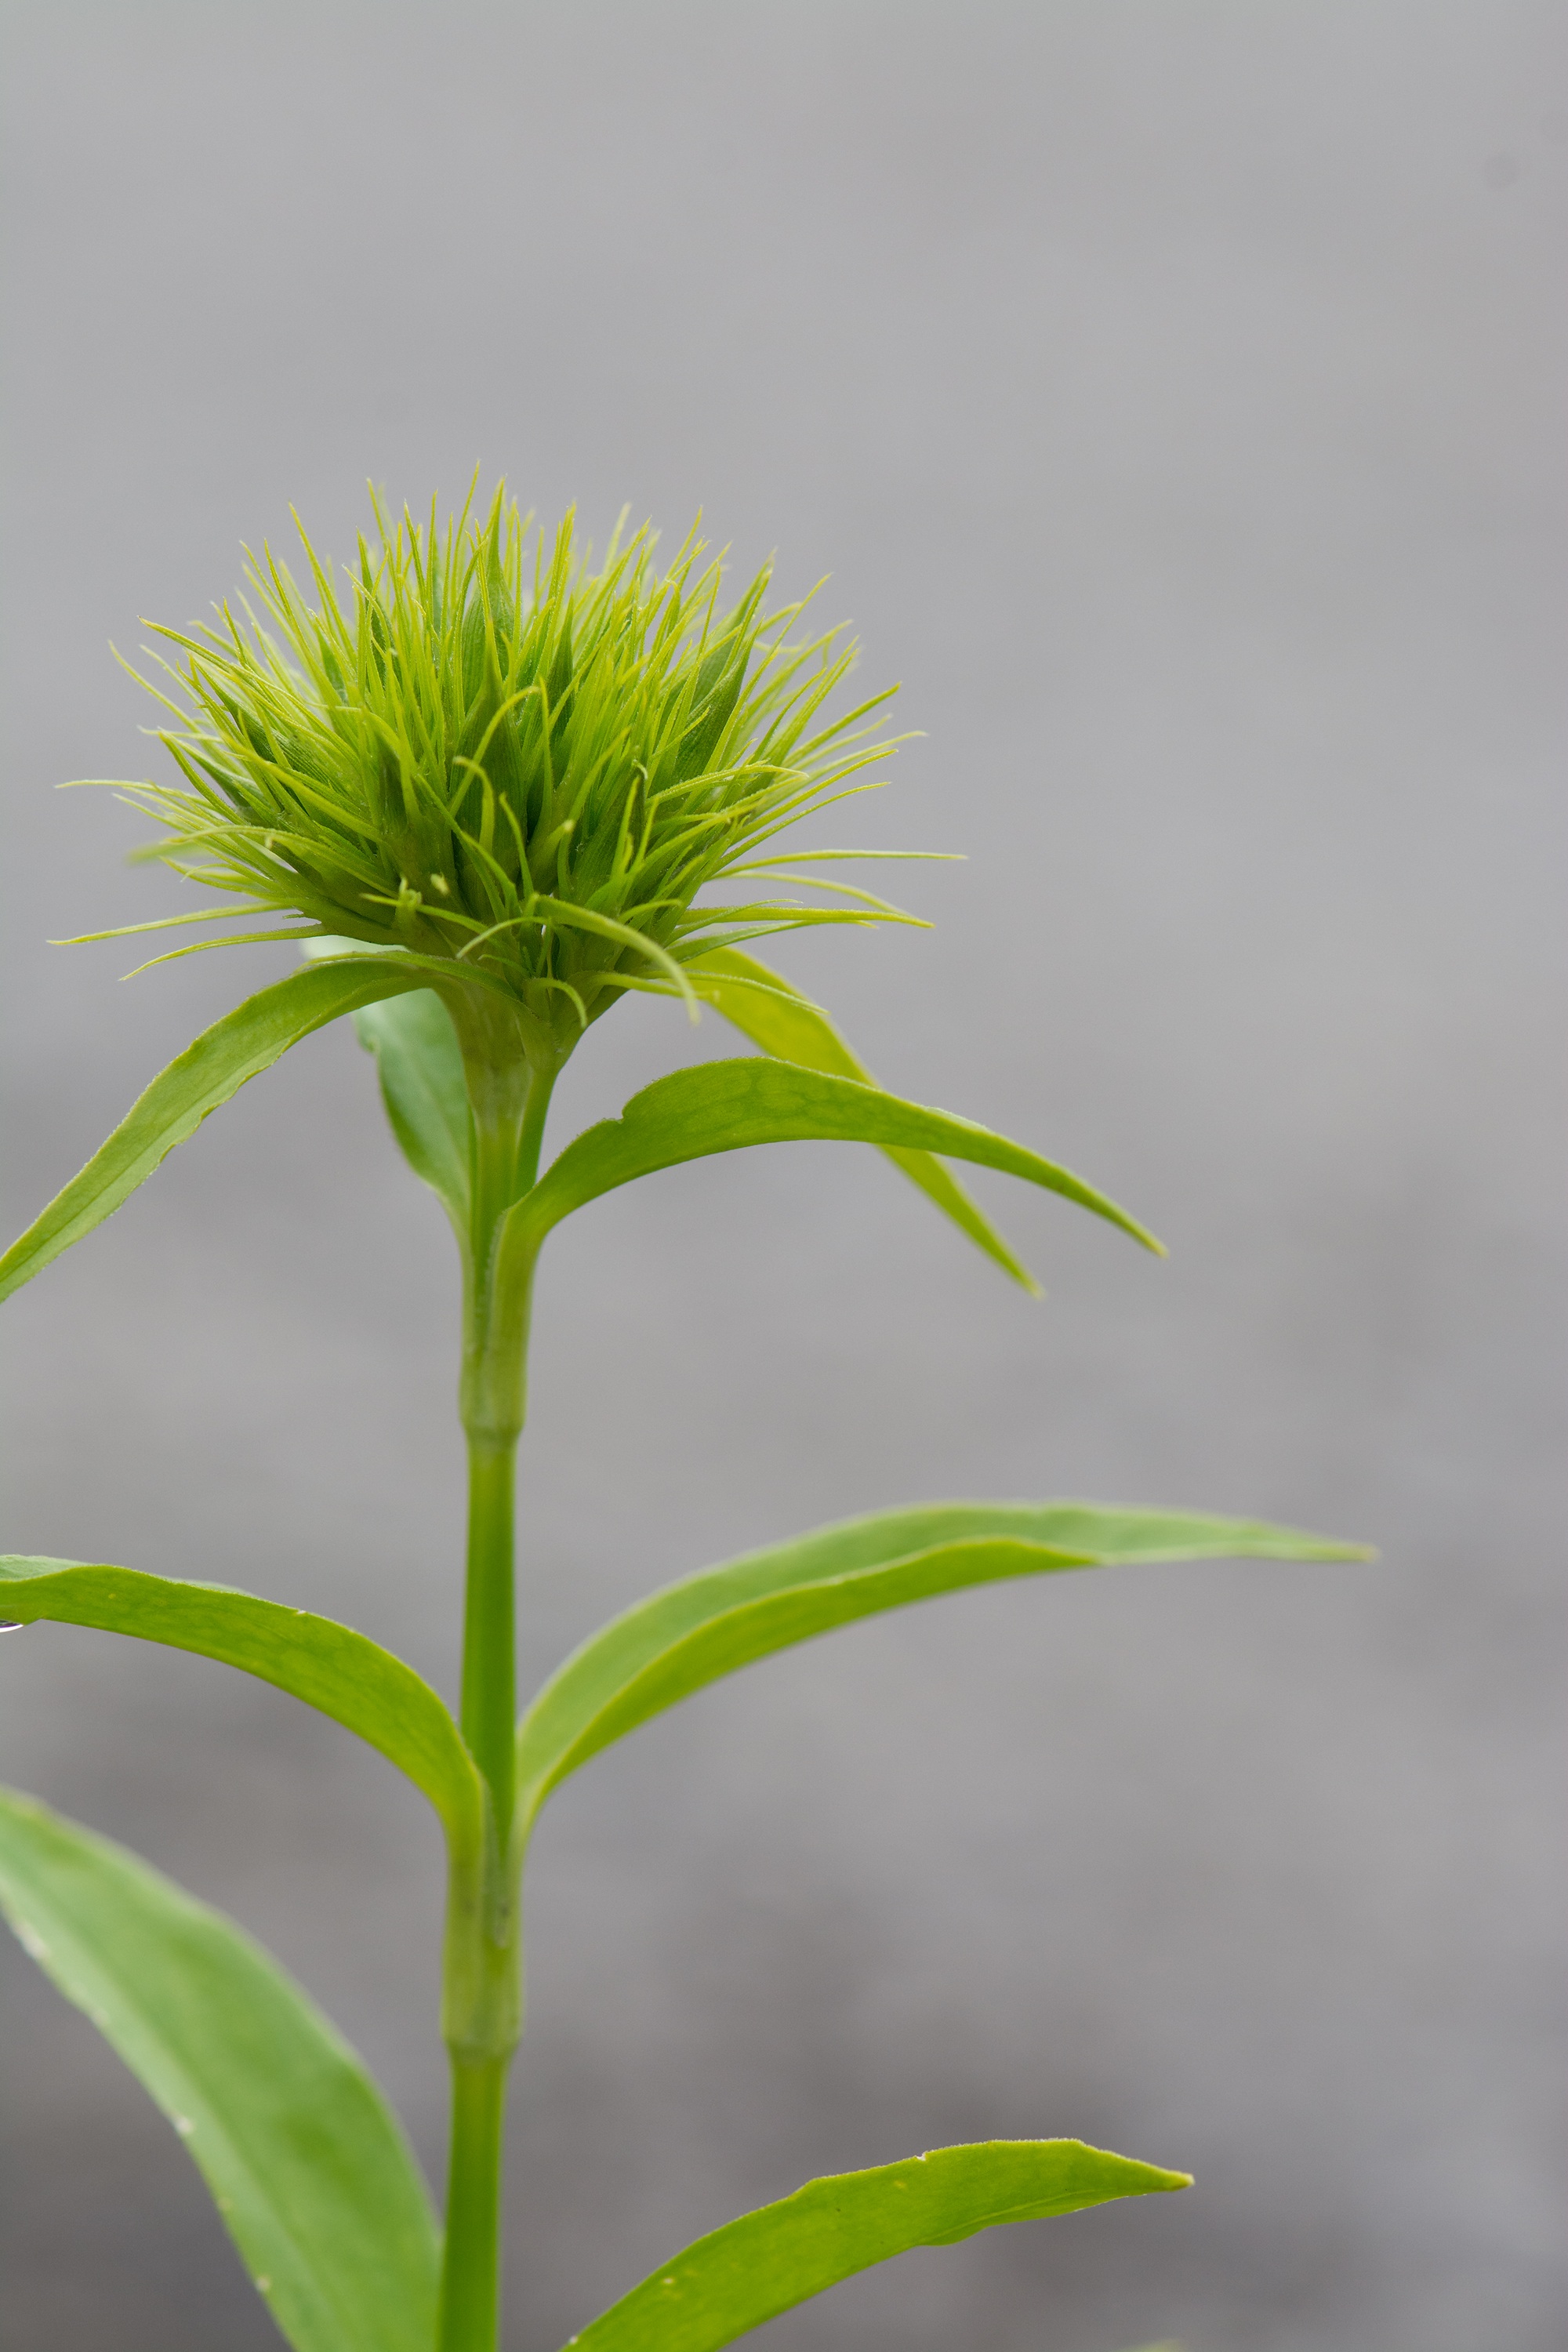
nature, plant, leaf, flower, green, herb, macro, botany, garden, close, flora, negative space, carnation, thistle, bud, macro photography, ornamental plant, flowering plant, daisy family, sweet william, carnation family, plant stem, land plant